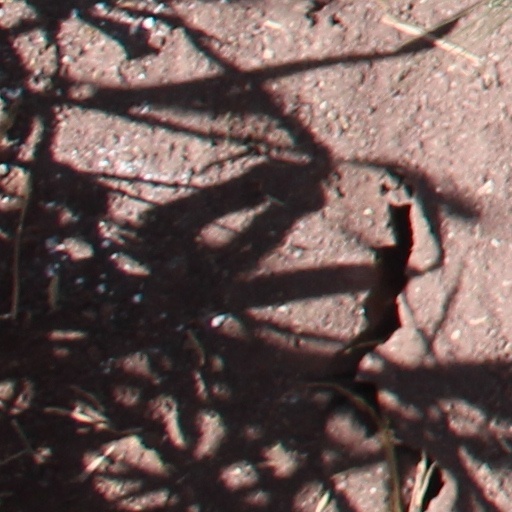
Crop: wheat